2005 Texas Longhorns football team

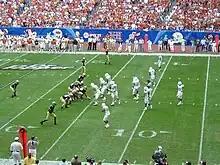
Texas lining up on defense against the Buffaloes

The Big 12 Championship Game is held by the Big 12 Conference each year. The championship game pits the Big 12 North Division champion against the South Division champion in a game held after the regular season has been completed. Despite losing the last two games of the regular season, Colorado retained the best record in the North Division of the Big 12 Conference. Prior to the game, Colorado head coach Gary Barnett said, "I do not think anybody expects us to come in here and beat Texas." His team lost the game 70–3, the most lopsided score in any college football conference championship to date.